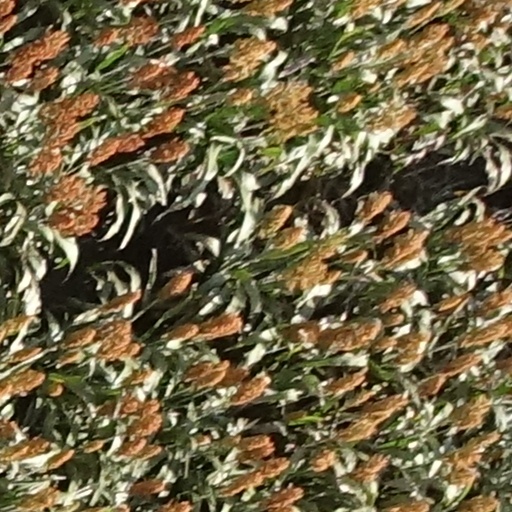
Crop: sorghum